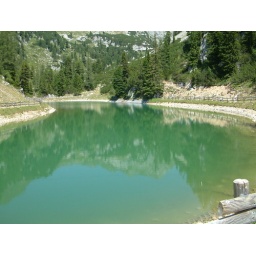
The small loch at the bottom of the same hill Lovely green reflection in the water.